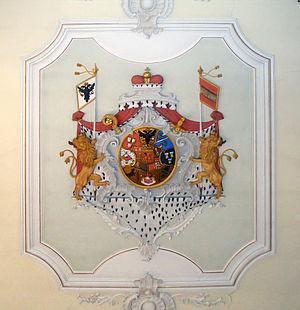
François-Georges de Schönborn, baron d'Empire puis comte d'Empire de Schönborn-Buchheim, né le 15 juin 1682 à Mayence et mort le 18 janvier 1756 au château Philippsburg de Coblence, est un prélat allemand qui fut à partir de 1729 prince-électeur de Trèves et prince-abbé de Prüm, et à partir de 1732 prince-évêque de Worms et prince-prévôt d'Ellwangen.